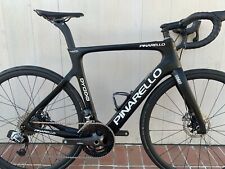
Vehicle type: Bikes